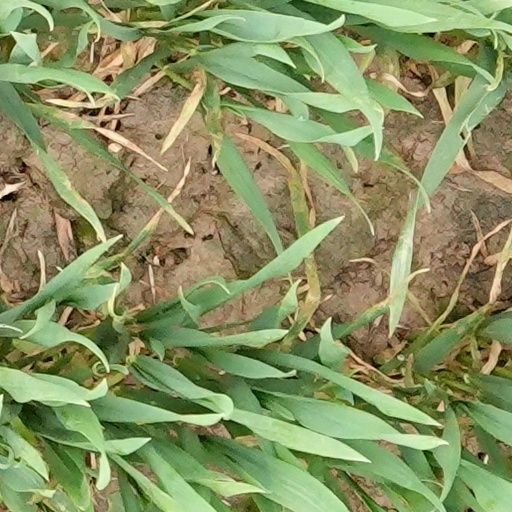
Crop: wheat